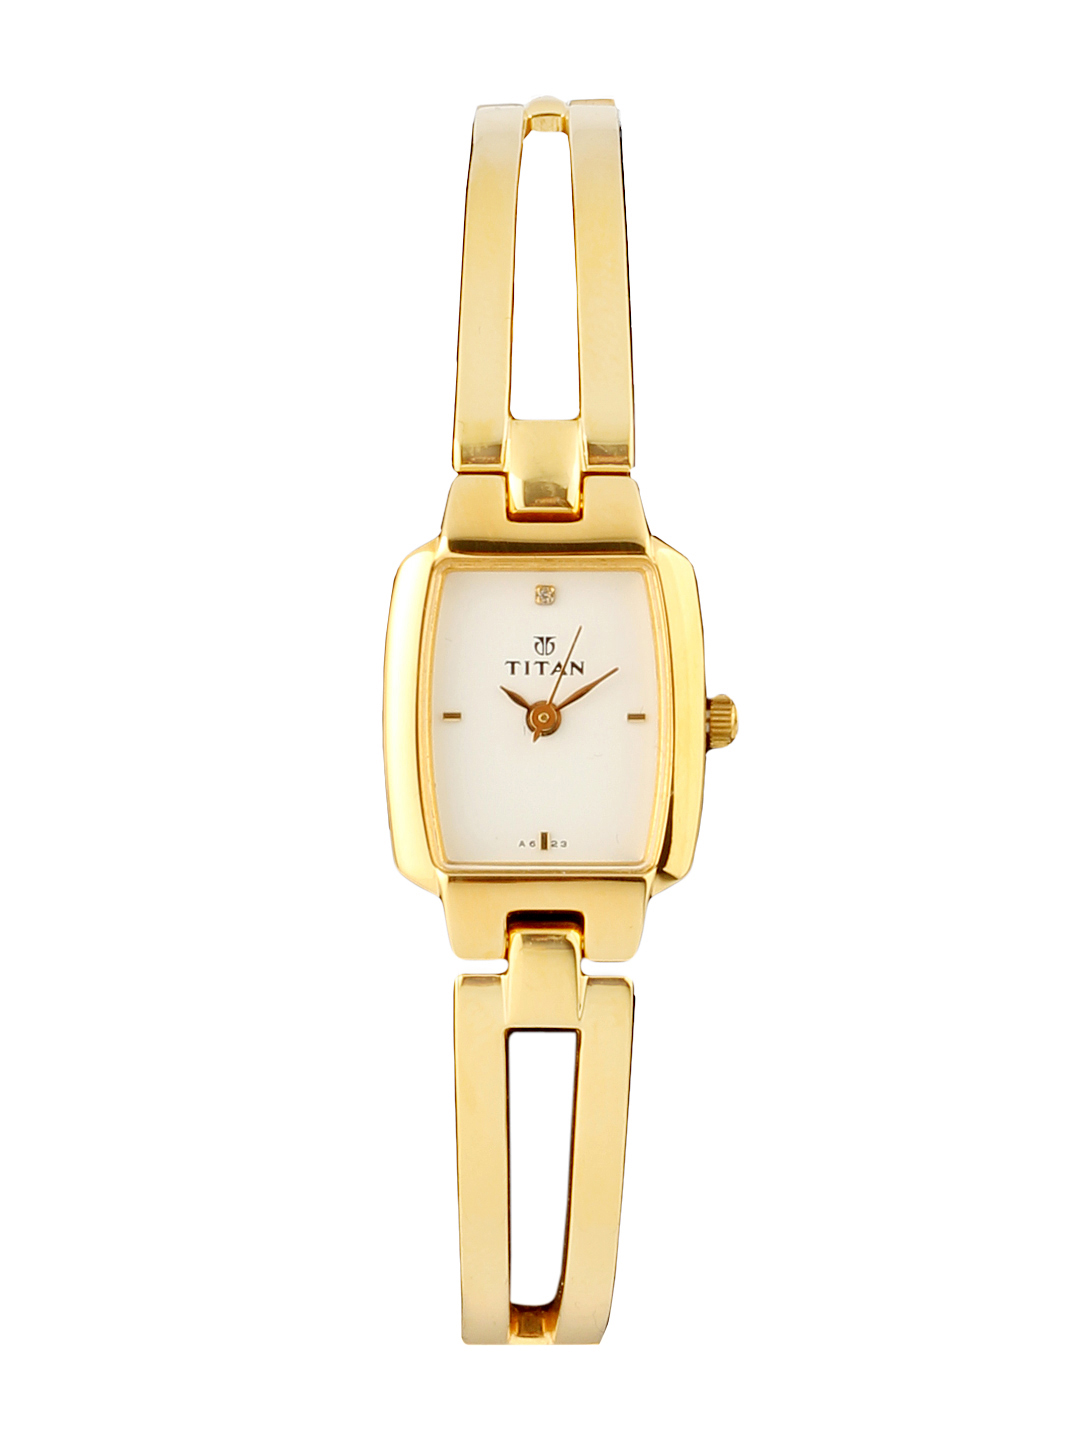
Titan Women White Dial Watch
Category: Accessories / Watches / Watches
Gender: Women
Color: White
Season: Winter 2016
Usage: Casual